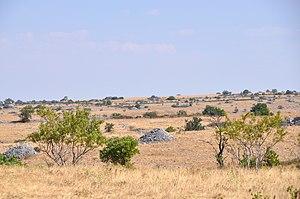
Plateau de la Murgia à Ruvo di Puglia
Ruvo di Puglia est une ville italienne de la ville métropolitaine de Bari dans la région des Pouilles. Elle fait partie du Parc National des Hautes Murges. On y trouve notamment une Cocathédrale et le Musée archéologique national Jatta.